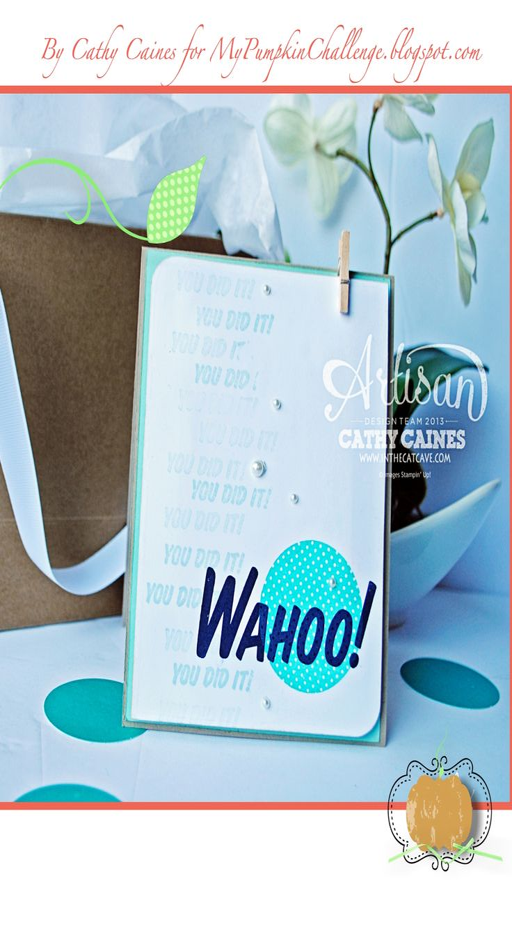
what a fun card made .